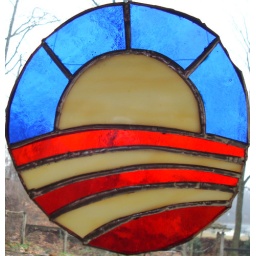
My second stained glass project. I nearly managed the blue in a single piece, but not quite.